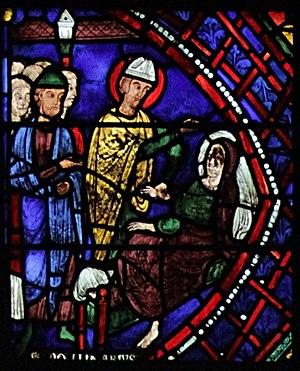
Apollinaire de Ravenne fut le premier évêque de la ville de Ravenne au Iᵉʳ siècle et devint, à la suite de son martyre, son saint patron.
Le vitrail de saint Apollinaire à Chartres est le premier vitrail à droite du transept sud de la cathédrale Notre-Dame de Chartres, numéroté 036 dans le Corpus vitrearum.